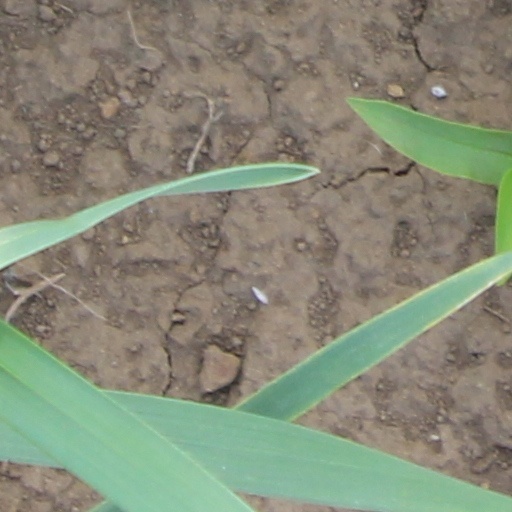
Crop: wheat